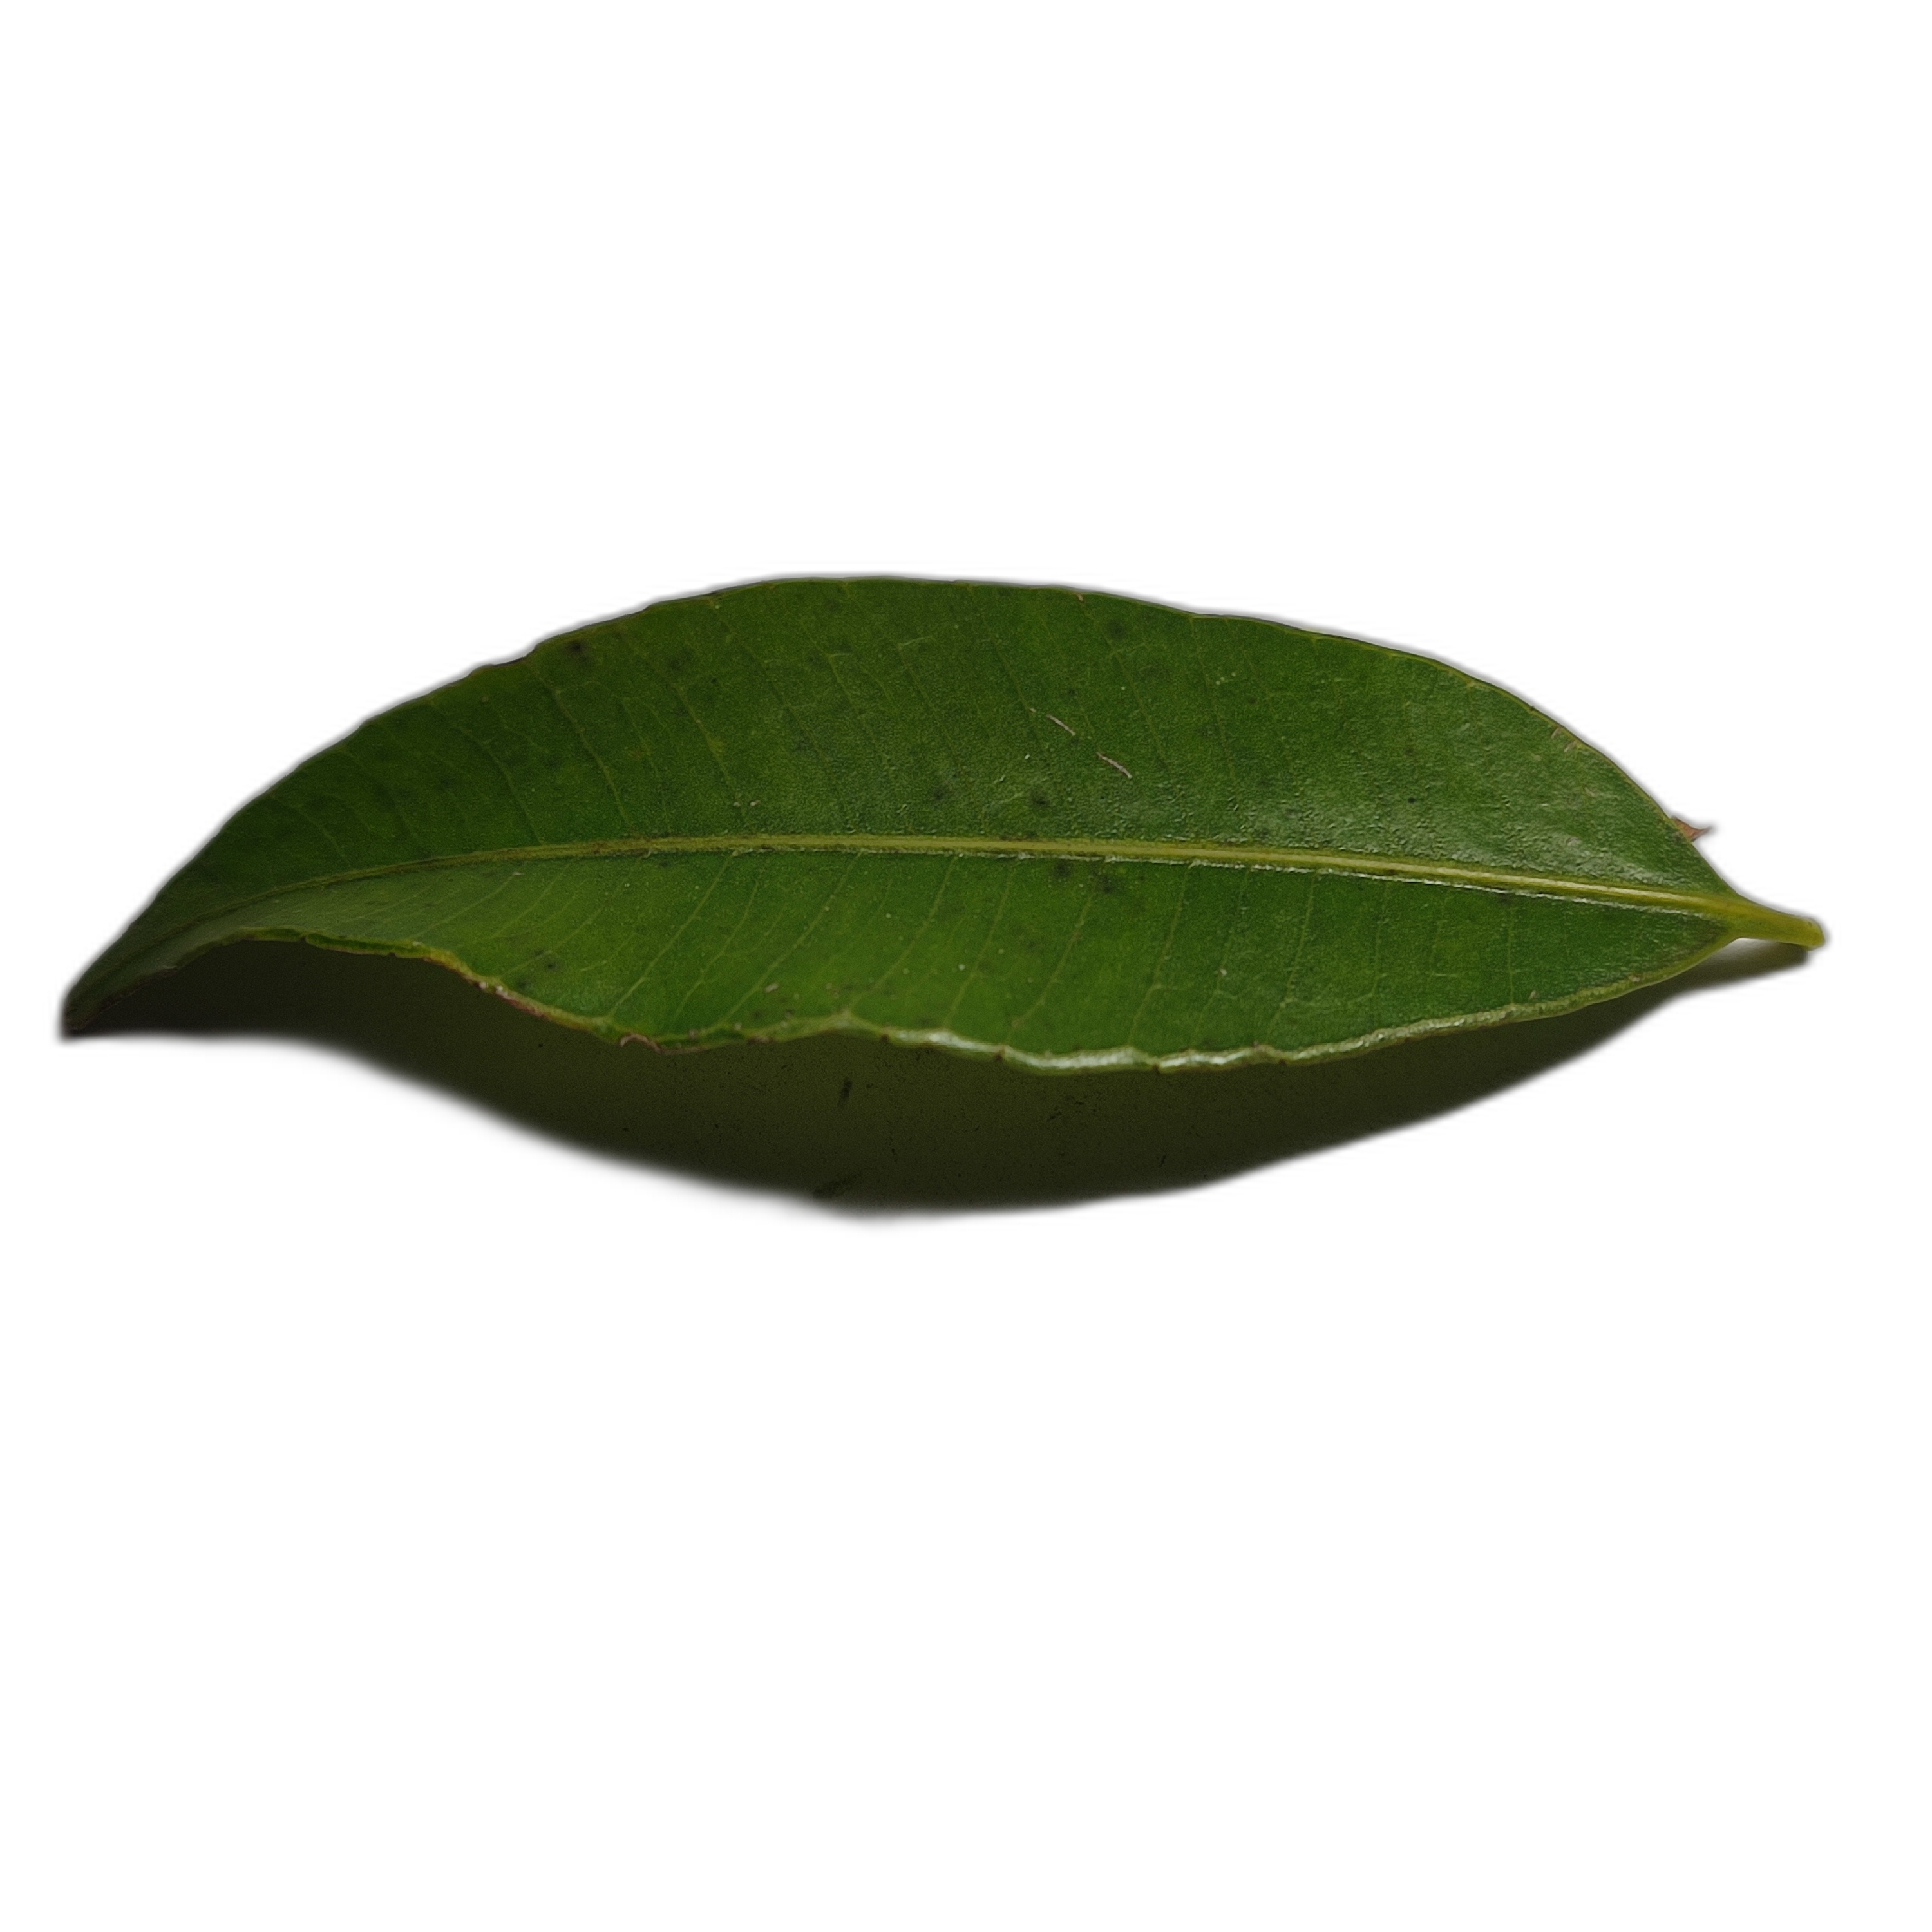
Label: healthy